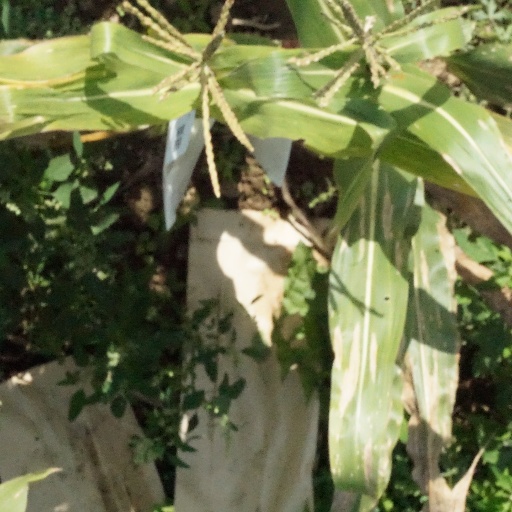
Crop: maize; corn